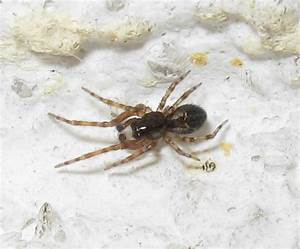
Label: spider